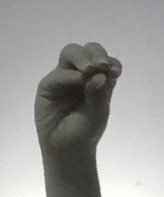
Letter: ha